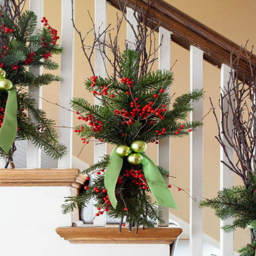
dress up your staircase western christian holiday to adorn your entryway .